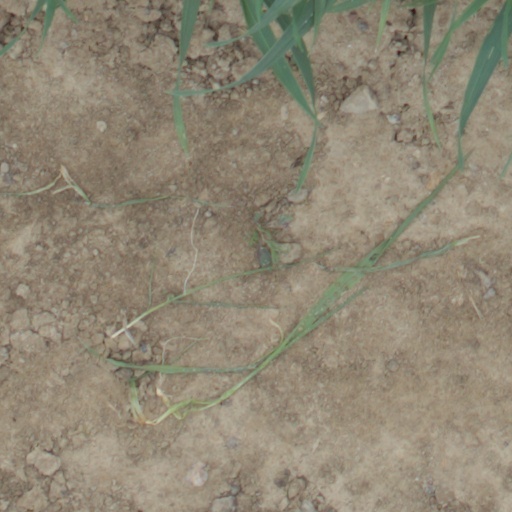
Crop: wheat